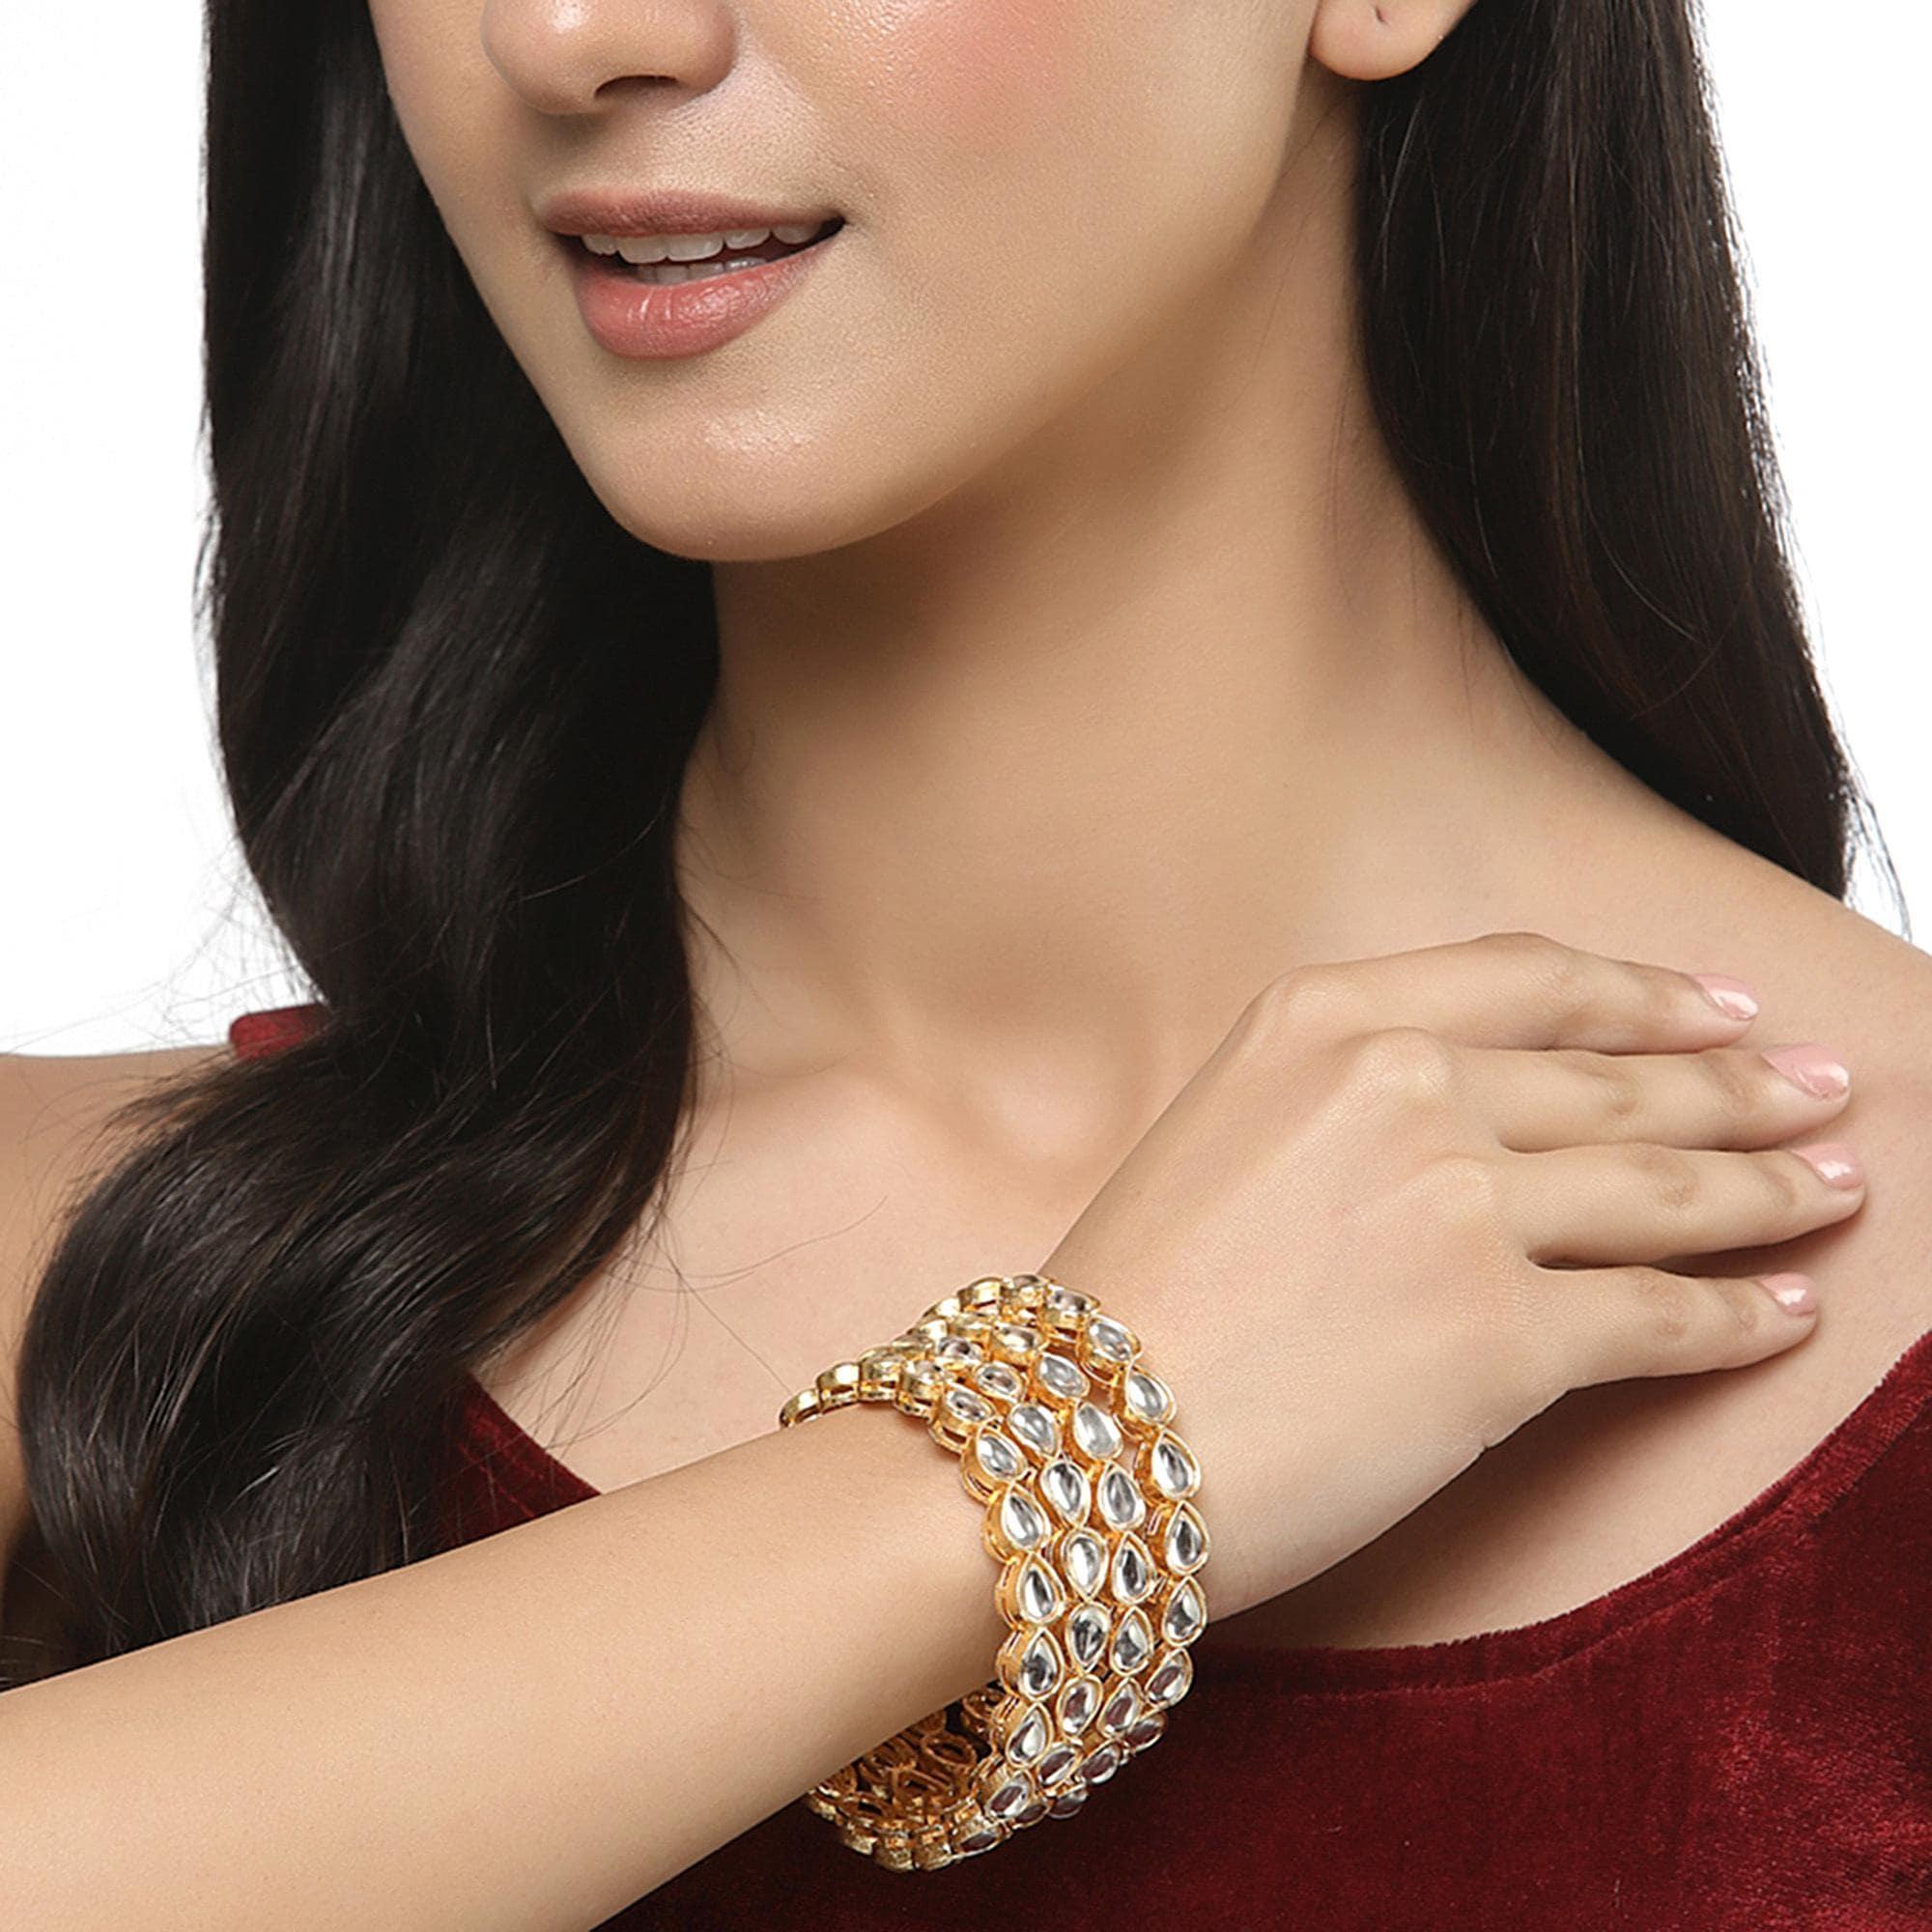
 Zeneme Gold-Plated Alloy Golden, White Kundan Studded Bangles Jewellery Set For Girls And Women (Set Of 4)
Type: Bangles
Brand: Zeneme
Price: Rs. 269
 Stylish party wear bangles - zeneme fashion jewellery presents these stylish bangles which are suitable for all occasions office wear, wedding and party wear. The colour complements all outfits and may be worn as a statement piece to any occasion. The designer artificial jewellery at zeneme is available in various designs and patterns like floral design, heart shape design, dancing peacock, crystal design and many more. The imitation designer jewellery that will go with your outfit and style up your fashion statement with variable designs and patterns to give you charming and elegant look is available at zeneme. Zeneme has huge collection of designer imitation jewellery like american diamond jewellery collection, gold plated jewellery collection, temple jewellery collection, valentine collection, jewellery combos and many more.
Features: What you get - set of 4 gold-plated bangles has white kundan studded, secured with slip-on closure. ,Luxury gifting idea - give a meaningful and luxurious gift with zeneme jewellery. A favourite gift choice, each zeneme jewellery for women comes with a signature gift box,Material craftsmanship - finest quality stones and environmentally friendly nonprecious metals are used for making the jewelry set. It is safe for wearing for long hours., Jewellery care - keep the jewellery away from direct heat, water, perfumes, deodorants and other strong chemicals as they may react with the metal or plating. Store the jewellry when not in use in a storage box or a cloth pouch to retain its shine. ,Nickel free and lead free as per international standards that makes it very skin friendly. The plating is non-allergic and safe for all environments.,Dimensions - bangle size 2.4 - diameter - 5.715 cm, circumference - 17.9324 cm bangle size 2.6 - diameter - 6.0325 cm, circumference - 18.9484 cm bangle size 2.8 - diameter - 6.35 cm, circumference - 19.939 cm
Included: Set Of 4 X Kundan Studded Bangles Jewellery Set